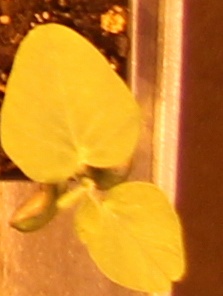
Label: Soybean